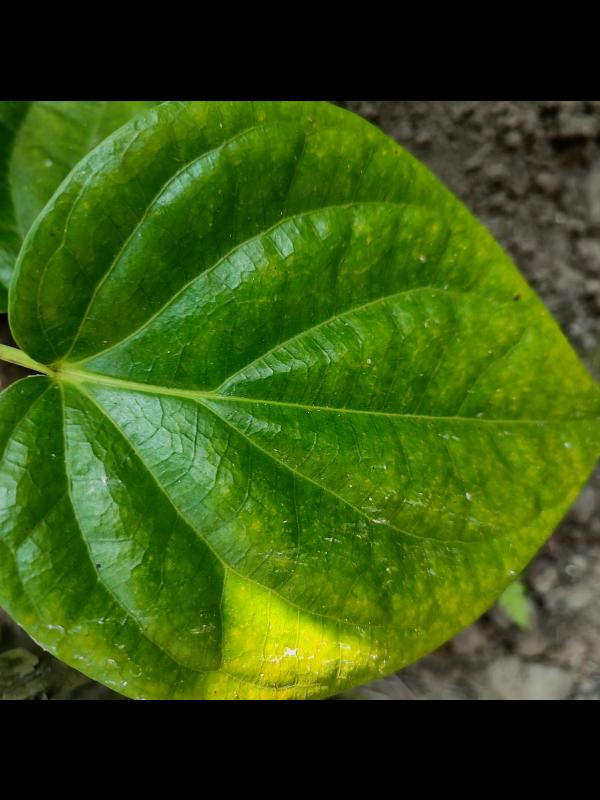
Label: Healthy_Leaf